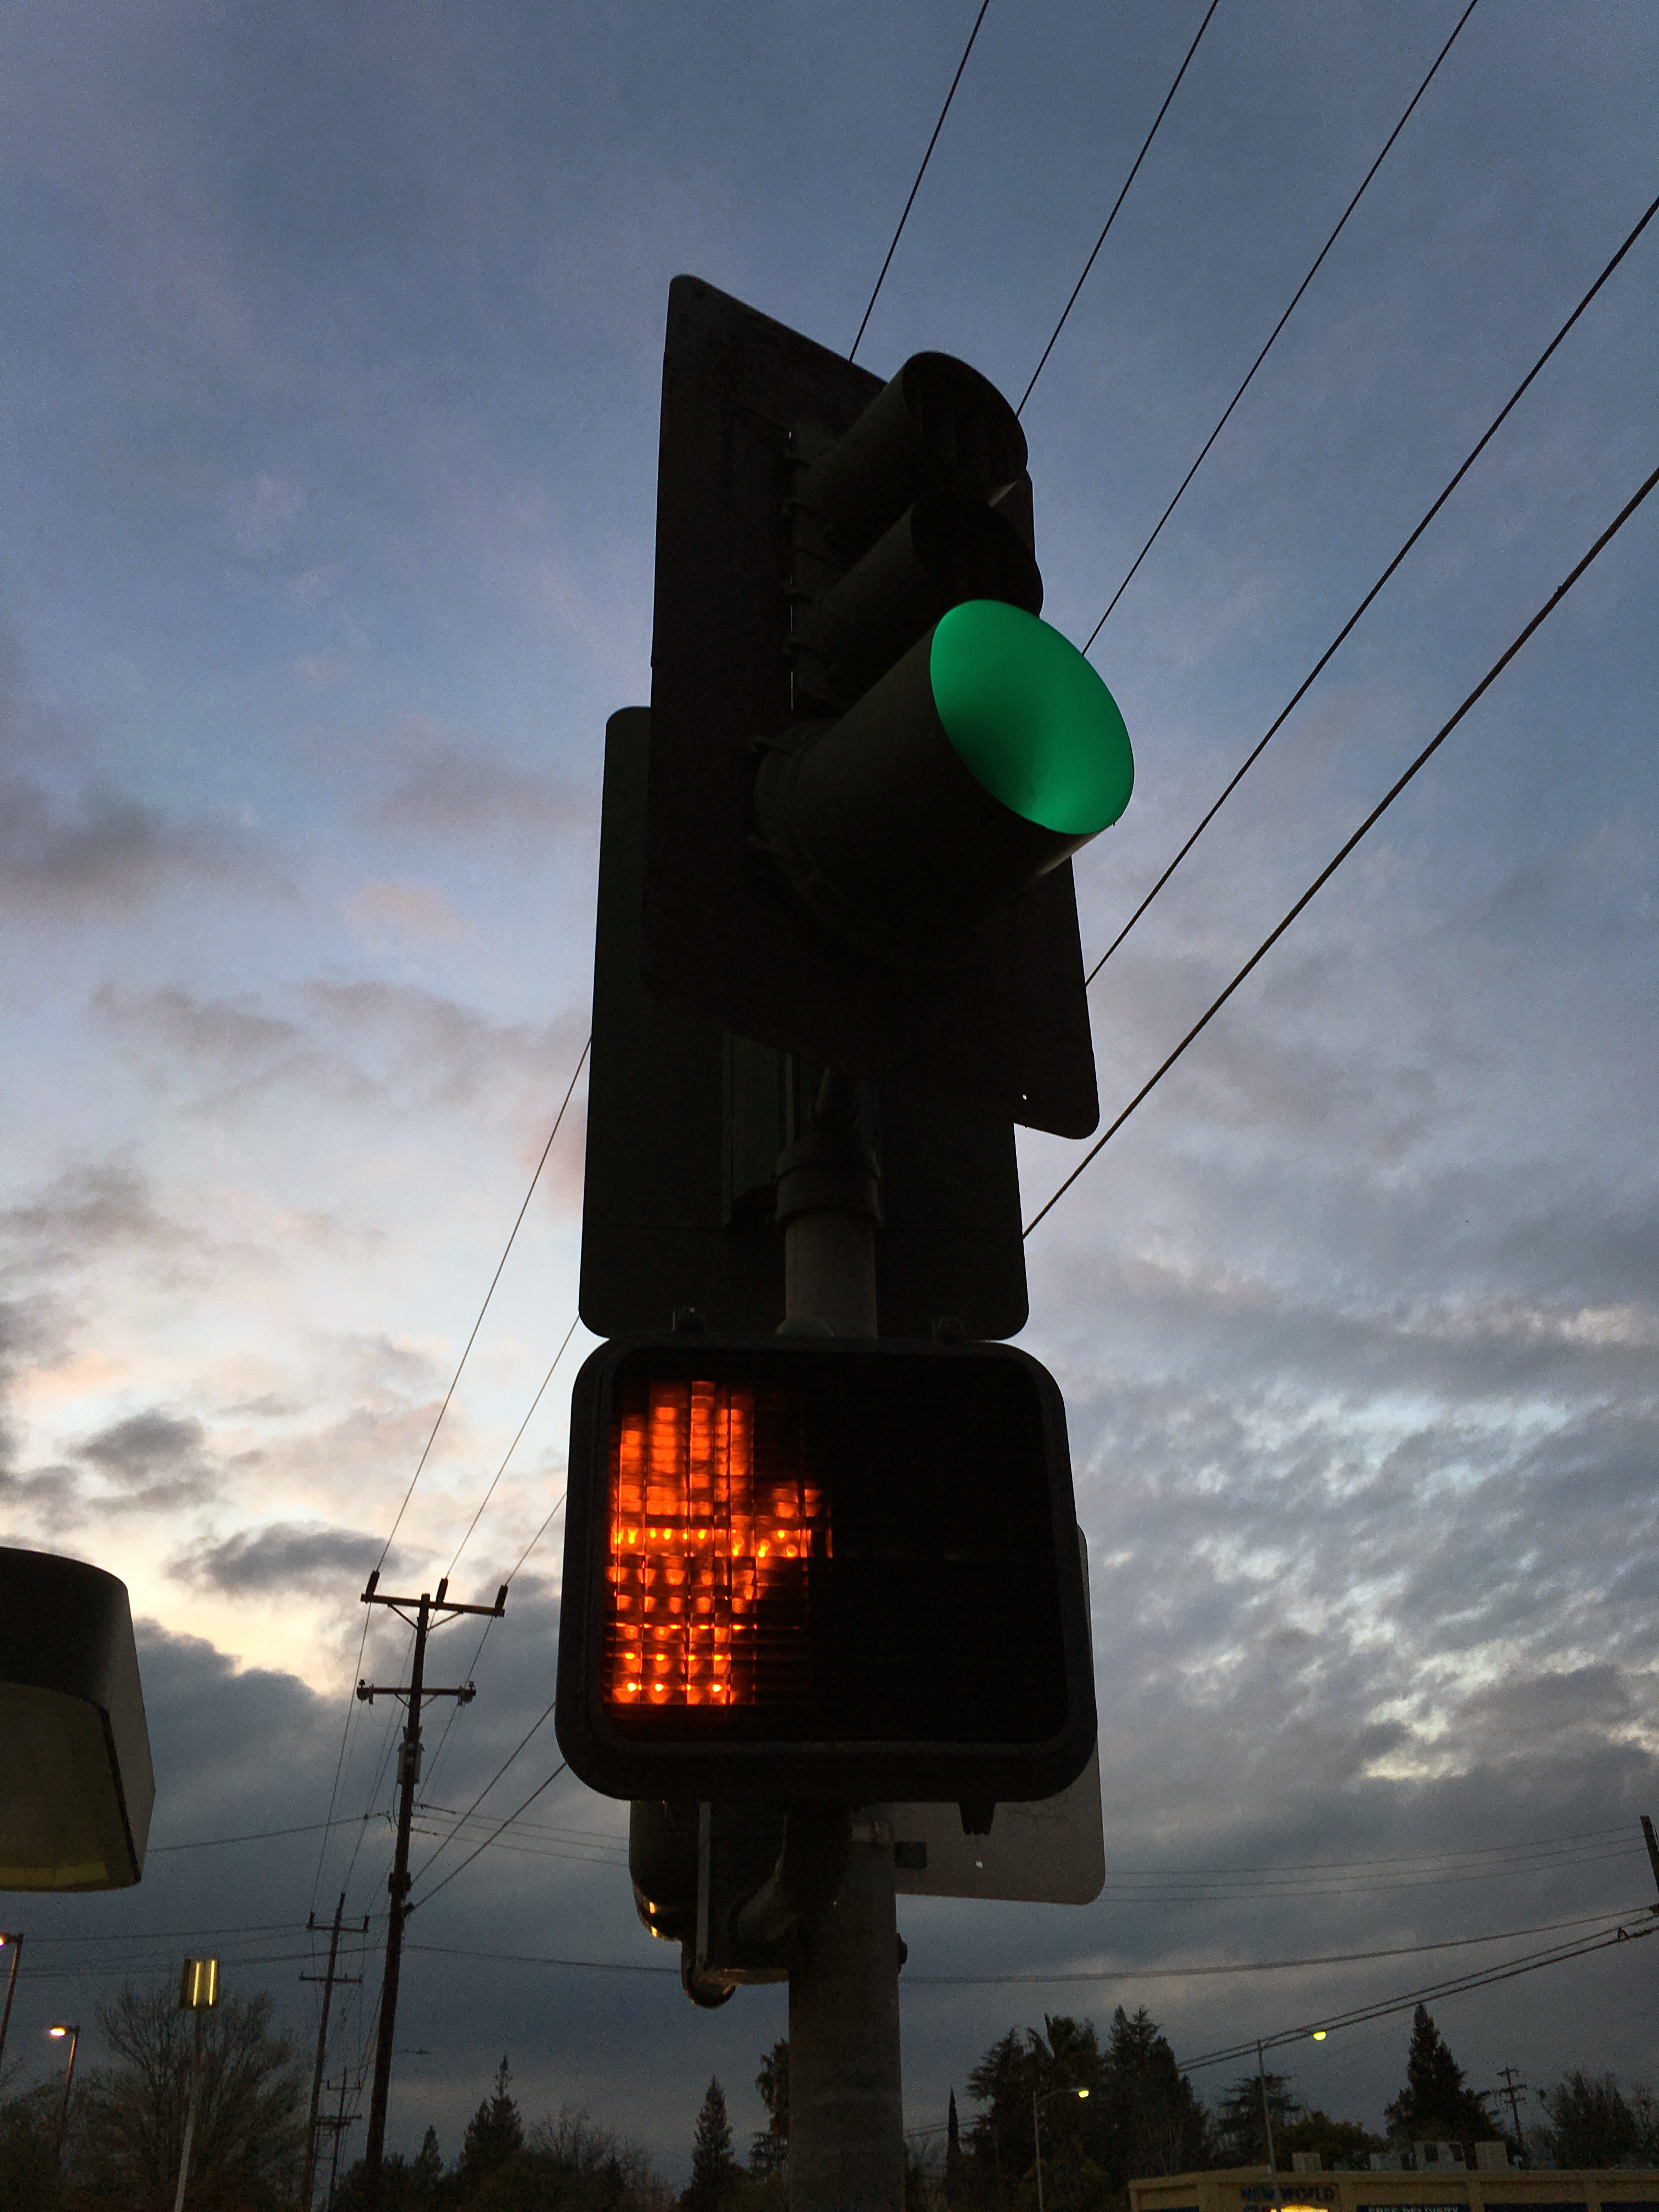
light, sky, urban, sign, evening, signal, street light, signage, lighting, traffic light, 2016, light fixture, shape, greenlight, 366, slight, display device, signaling device